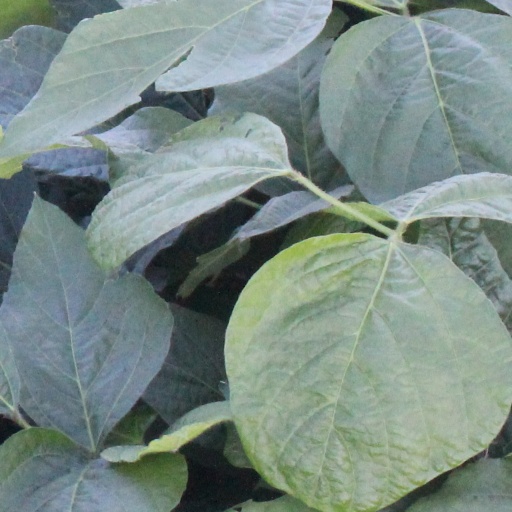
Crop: soybean